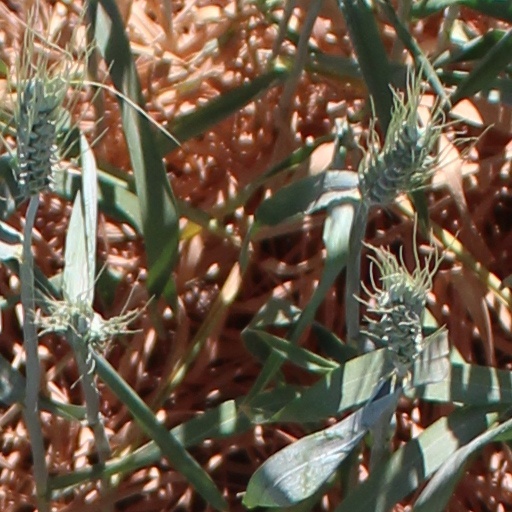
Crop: wheat